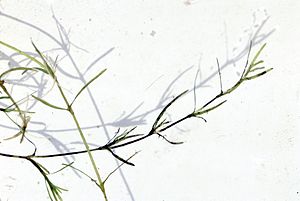
Nors Sø
Nors Sø er det eneste hjemsted i Danmark, for vandplanten Liden Najade (Najas Flexilis).
Nors Sø er det eneste hjemsted i Danmark, for vandplanten Liden Najade (Najas Flexilis).
Nors Sø ligger i Thy nordvest for Thisted tæt ved Nors. Søen er ligesom sin nabo Vandet Sø en karstsø. Den er blandt landets reneste søer og er da også kategoriseret som både lobelie- og kransnålalge-sø. Den er et yndet udflugtsmål for badegæster.